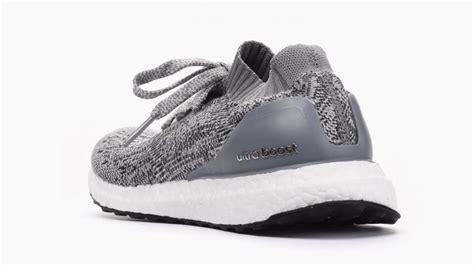
Brand: Adidas
Model: Ultraboost Uncaged